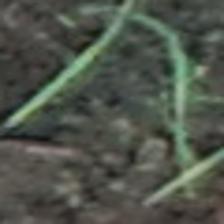
Label: single